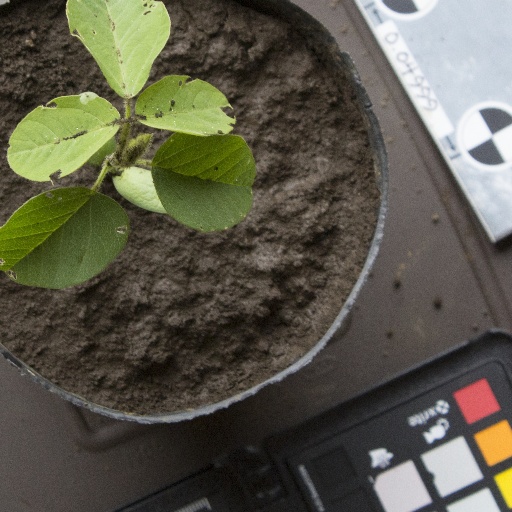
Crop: soybean